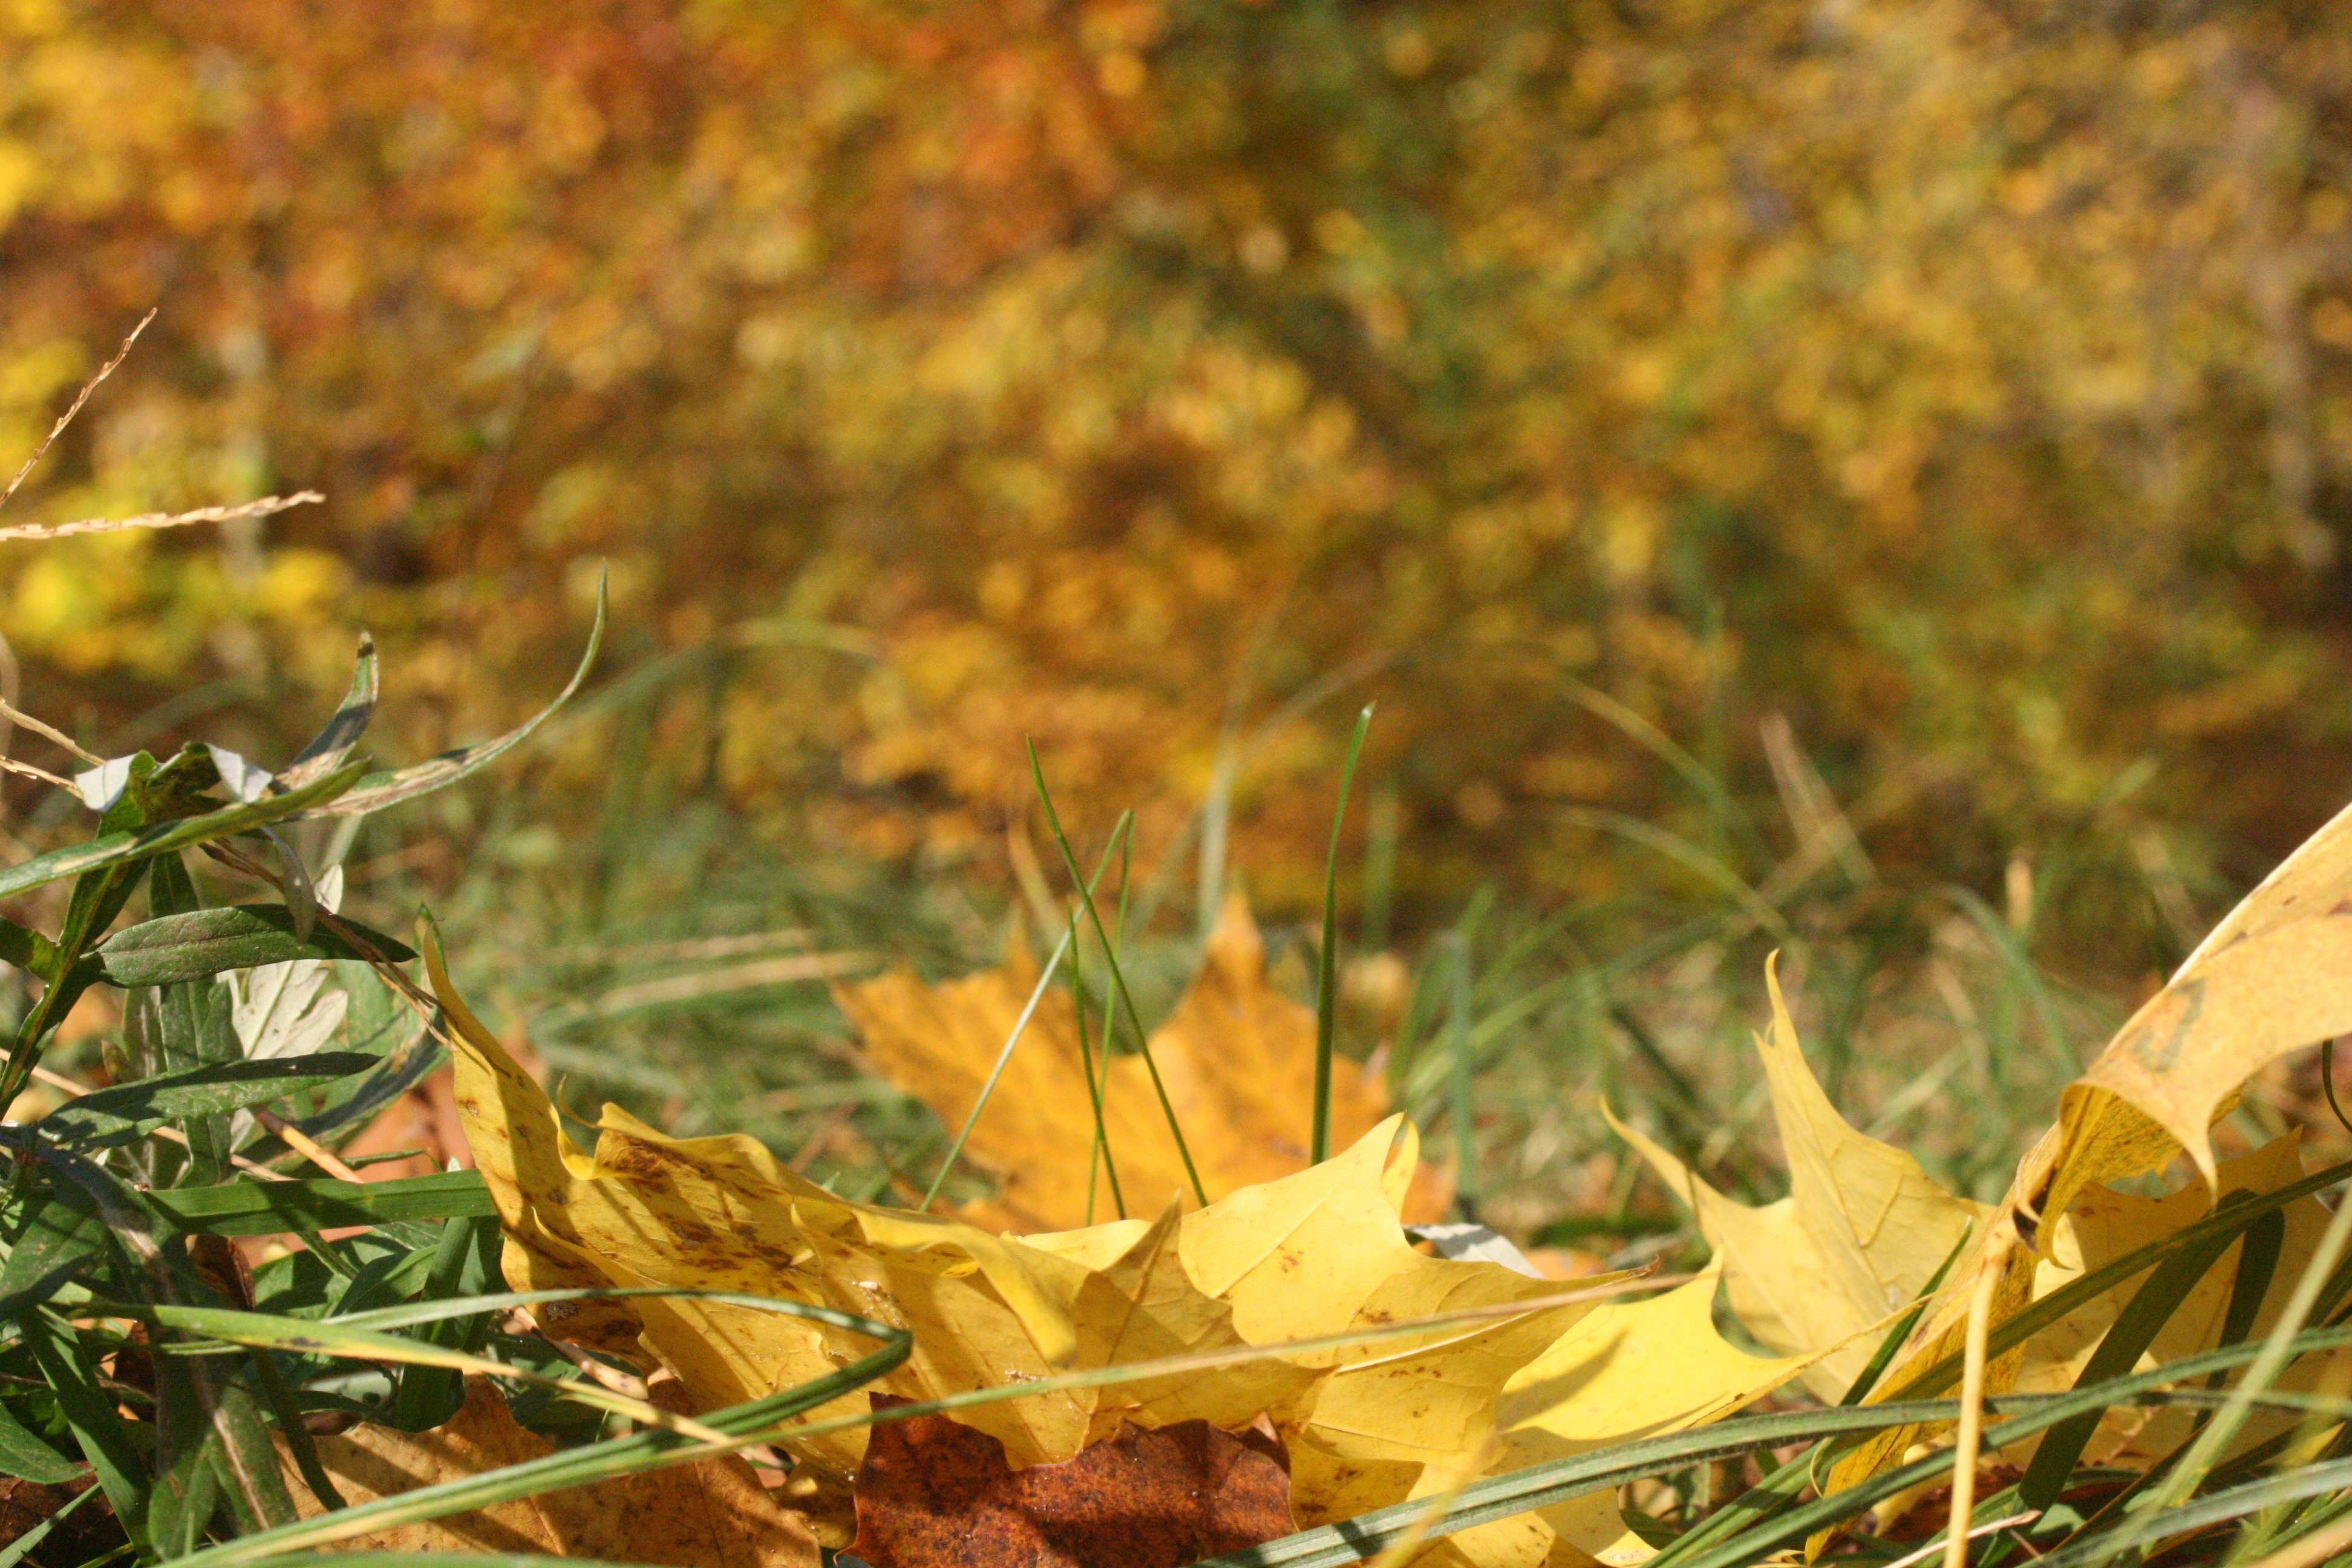
tree, nature, grass, branch, plant, sunlight, leaf, flower, golden, autumn, botany, yellow, flora, season, fauna, emerge, forest floor, leaves, sunny, deciduous, woodland, october, fall color, macro photography, woody plant